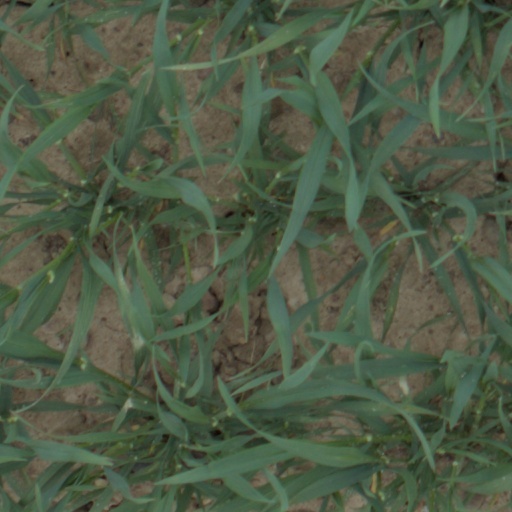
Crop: wheat